Renārs Kaupers

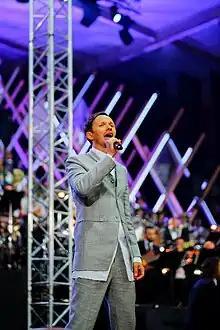
Kaupers in 2018

Renārs Kaupers (sometimes anglicised as Reynard Cowper; born 1 September 1974) is a Latvian pop/rock singer, instrumentalist, and songwriter who is the vocalist of the band Prāta Vētra (known internationally as Brainstorm).